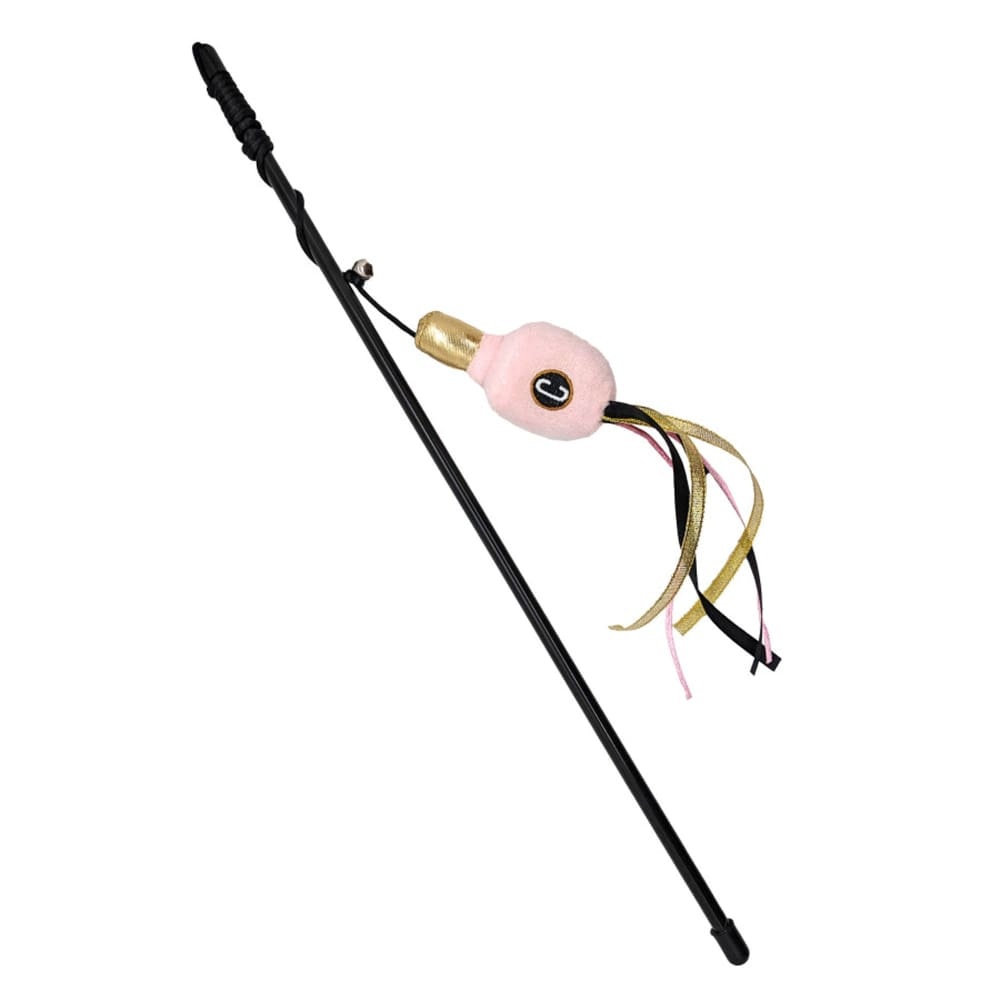
Fashion Pet Cosmo Cat Toy Rose Wand w/Catnip Cat Toy 18 in
Brand: Fashion Pet
Its rose oclock somewhere! 18in Cosmo Rose teaser wand. Silver vine and catnip blend to entice kitty to play. Soft plush with streamers and jingle bell. Crinkle paper inside adds to the fun. Silver vine and catnip blend Soft plush with streamers and jingle bell Crinkle paper inside GRP:PET
Category: Animals & Pet Supplies > Pet Supplies > Cat Supplies > Cat Toys > Wands